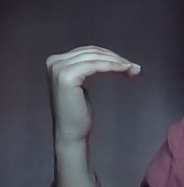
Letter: haa